Phumdi

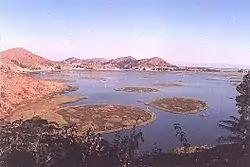
Circular phumdis, called "athampum", were artificially built for fishing in Loktak Lake; their removal is now proposed.

A detailed study has been conducted by the Loktak Development Authority (LDA) in collaboration with Wetlands International–South Asia, supported by the India–Canada Environment Facility, implementing a project on Sustainable Development and Water Resources Management of the Loktak Lake. The project addresses the issues relating to water management, sustainable fisheries development, community participation and development, catchment area treatment and conservation of wildlife. The Planning Commission of the Government of India, decided in September 2008 that these policies would be implemented over a period of 5–6 years at an estimated cost of over Rs500 crores (US$100 million), and extended the area under management to also incorporate the water of Nambul and other rivers and their tributaries, which are primarily responsible for polluting the Loktak Lake.